History of electromagnetic theory

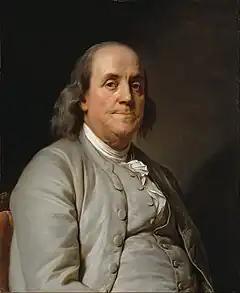
Benjamin Franklin.

Benjamin Franklin promoted his investigations of electricity and theories through the famous, though extremely dangerous, experiment of having his son fly a kite through a storm-threatened sky. A key attached to the kite string sparked and charged a Leyden jar, thus establishing the link between lightning and electricity. Following these experiments, he invented a lightning rod. It is either Franklin (more frequently) or Ebenezer Kinnersley of Philadelphia (less frequently) who is considered to have established the convention of positive and negative electricity.